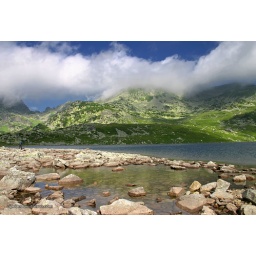
Summer at glacial lake Bucura in Retezat mountains - Romania